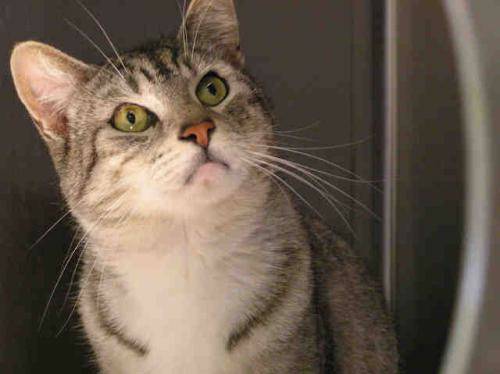
Label: cat